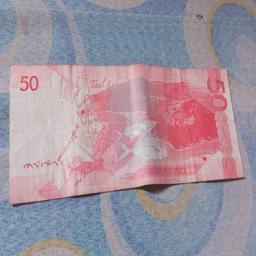
Label: 50_Back